Drum Beat

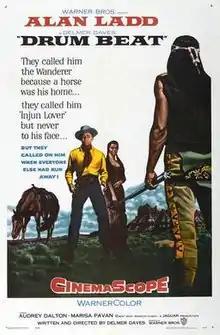
Theatrical release poster

Drum Beat is a 1954 American CinemaScope Western film in "WarnerColor" written and directed by Delmer Daves and co-produced by Daves and Alan Ladd in his first film for his Jaguar Productions company. Ladd stars along with Audrey Dalton, Charles Bronson as Captain Jack, and Hayden Rorke as President Ulysses S. Grant.